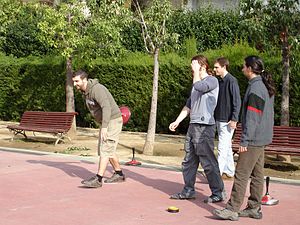
Isstok
Isstok kan også spilles på asfalt.
Isstok er en sportsgren, der kan spilles hele året rundt, om vinteren på is og om sommeren på asfalt. Banen, der spilles på, er 25 meter lang og 3 meter bred. I hver ende af banen er der et målfelt på 6 x 3 meter, som er det felt, selve spillet foregår i.